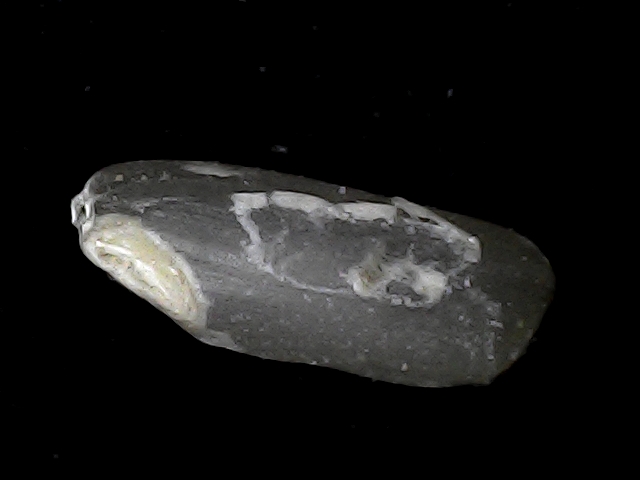
Rice variety: BD79